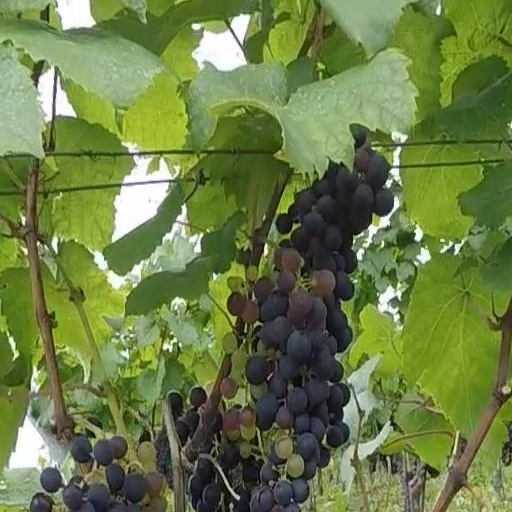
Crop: grape